Teja Bhai & Family

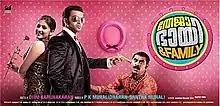
Theatrical poster

Teja Bhai and Family is a 2011 Indian Malayalam-language action comedy film directed by Deepu Karunakaran, starring Prithviraj Sukumaran and Akhila Sasidharan in the lead roles. One of the songs, "Oru Madhura Kinavin" (remix version), was sung by Vijay Yesudas. The original version of this song from the movie, "Kanamarayathu", was sung by his father, K. J. Yesudas.